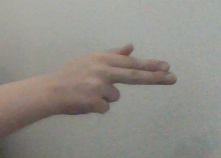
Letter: ghain